Race and ethnicity in censuses

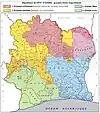
Ethnic composition of the Ivory Coast (Note: the map is in French.)

The people of Ivory Coast were enumerated by ethnicity in 1948, 1957–1958, and 1988. The ethnicity data from 1957 to 1958 was only for the rural areas of the country, though.